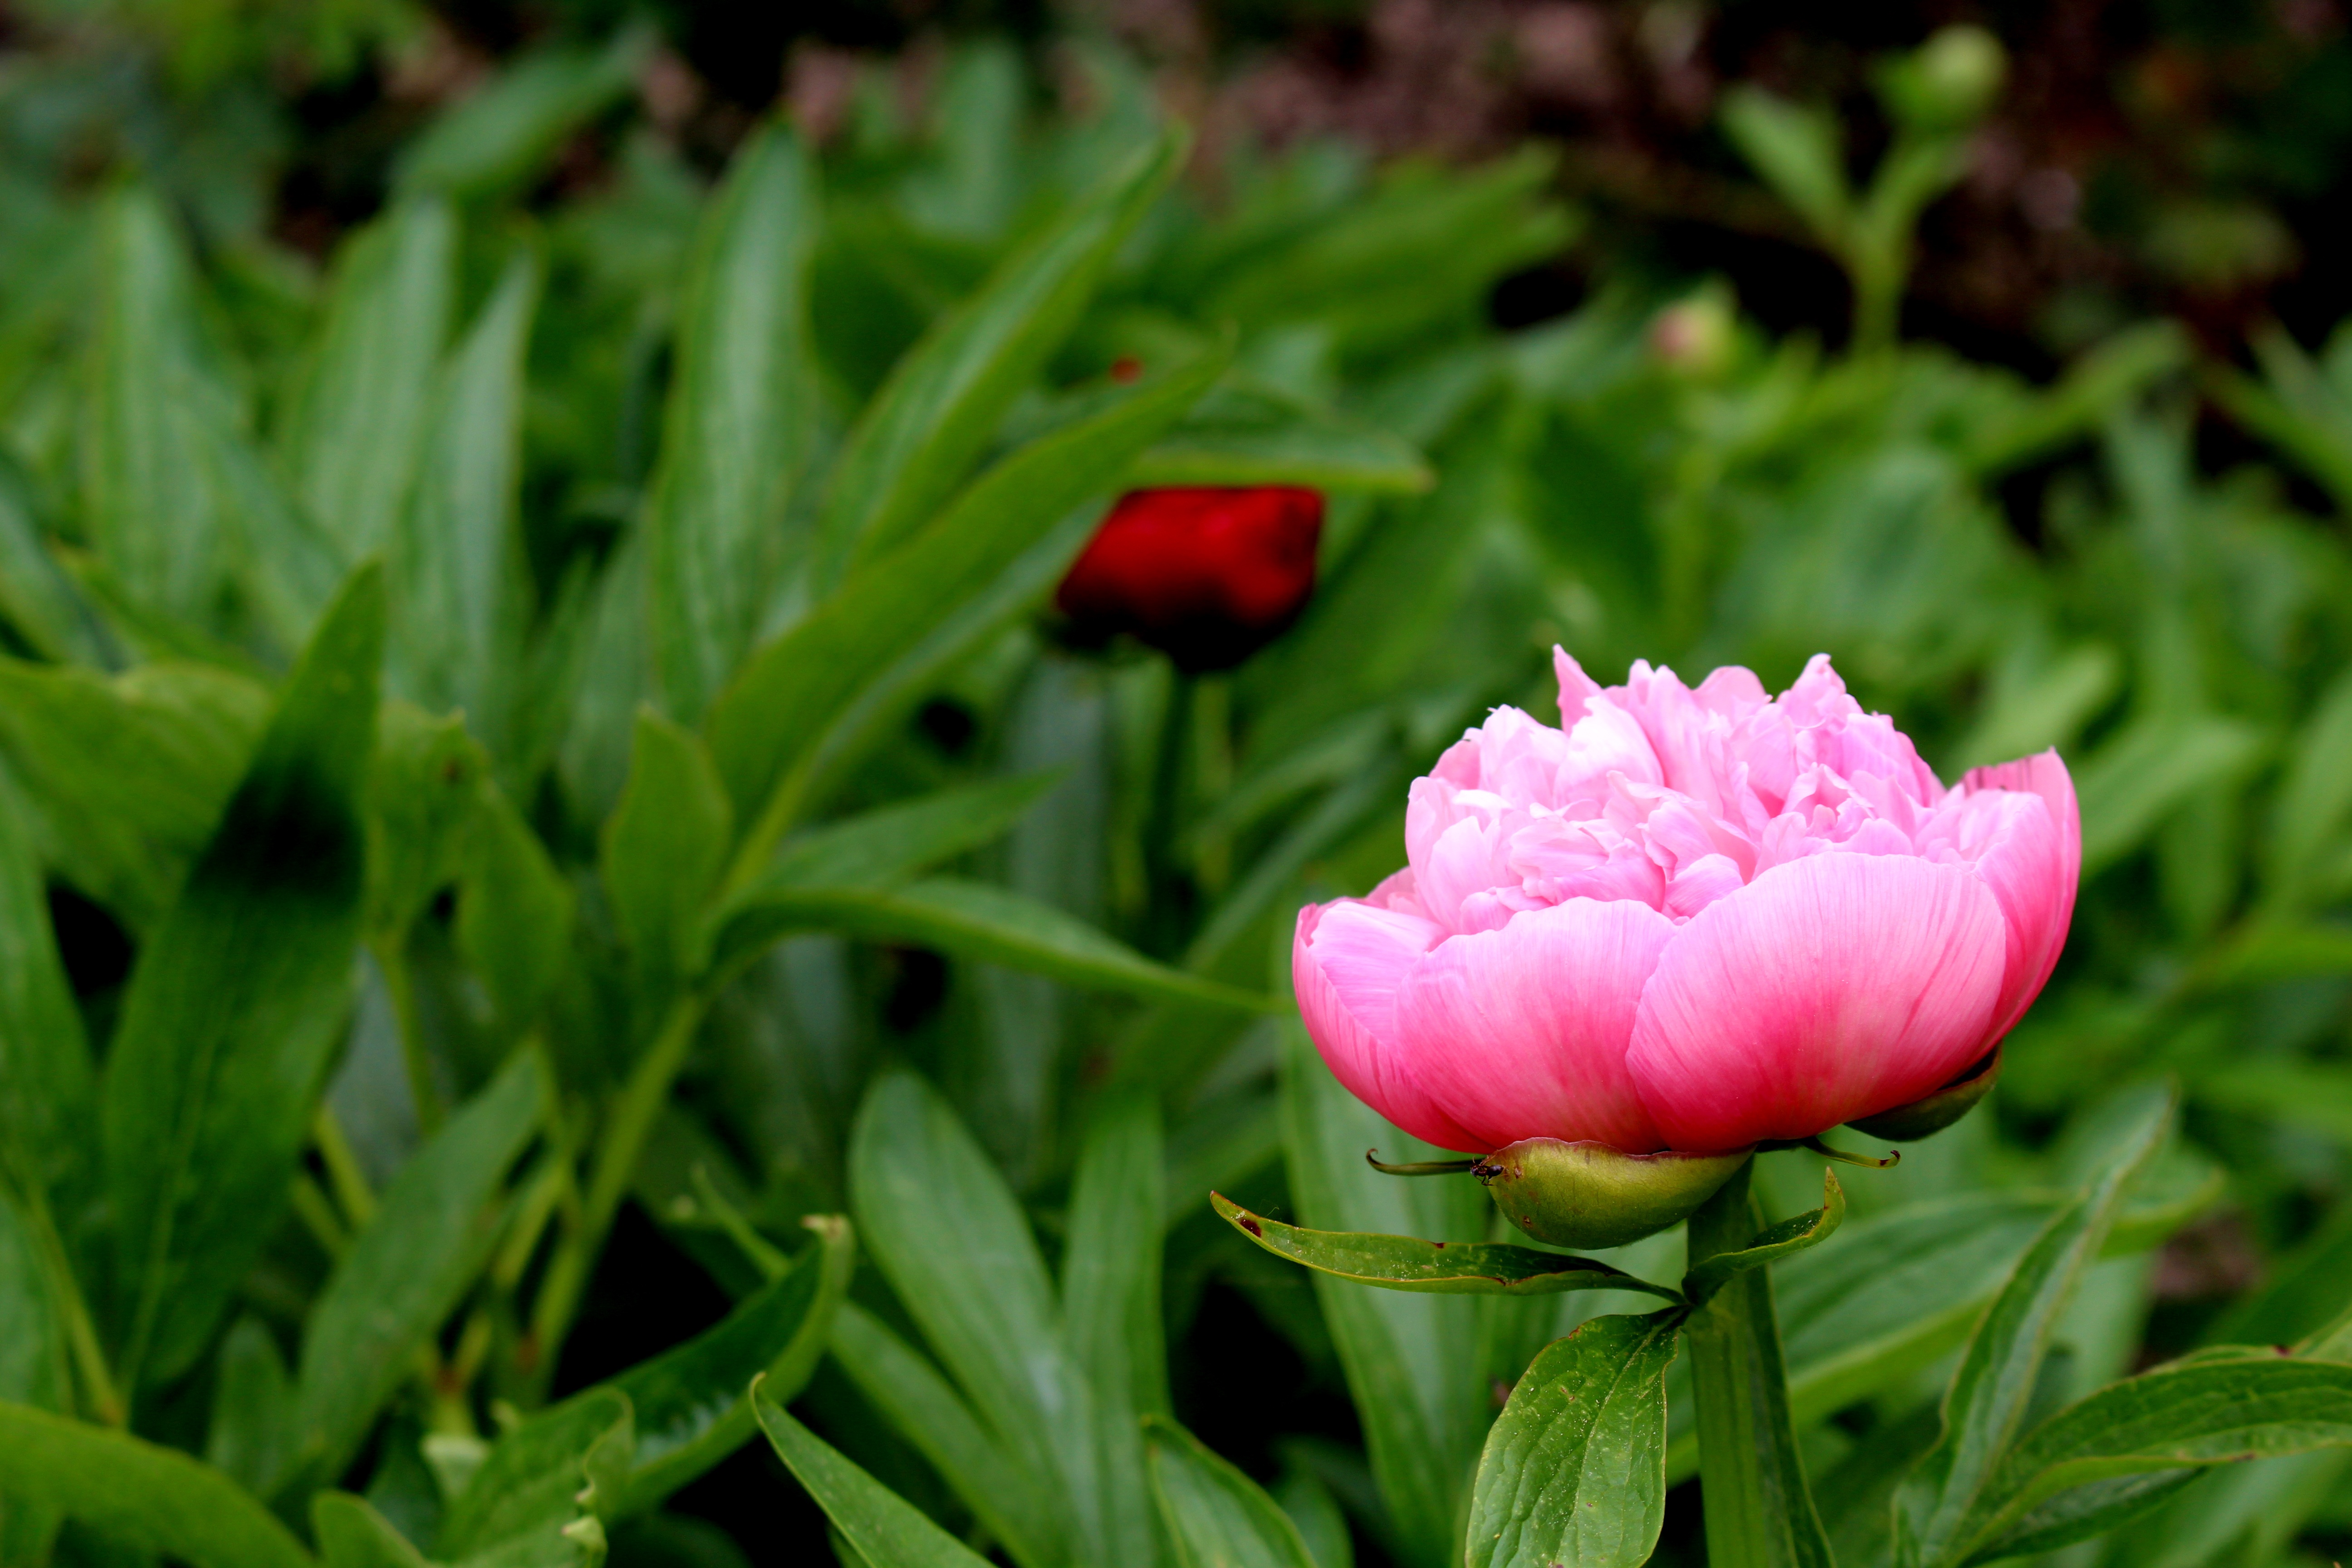
nature, grass, blossom, plant, lawn, flower, petal, bloom, summer, tulip, rose, spring, green, botany, garden, pink, close, flora, pink rose, spring flower, peony, rose bloom, macro photography, spring awakening, fr hlingsanfang, flowering plant, flowers in spring, spring greetings, land plant